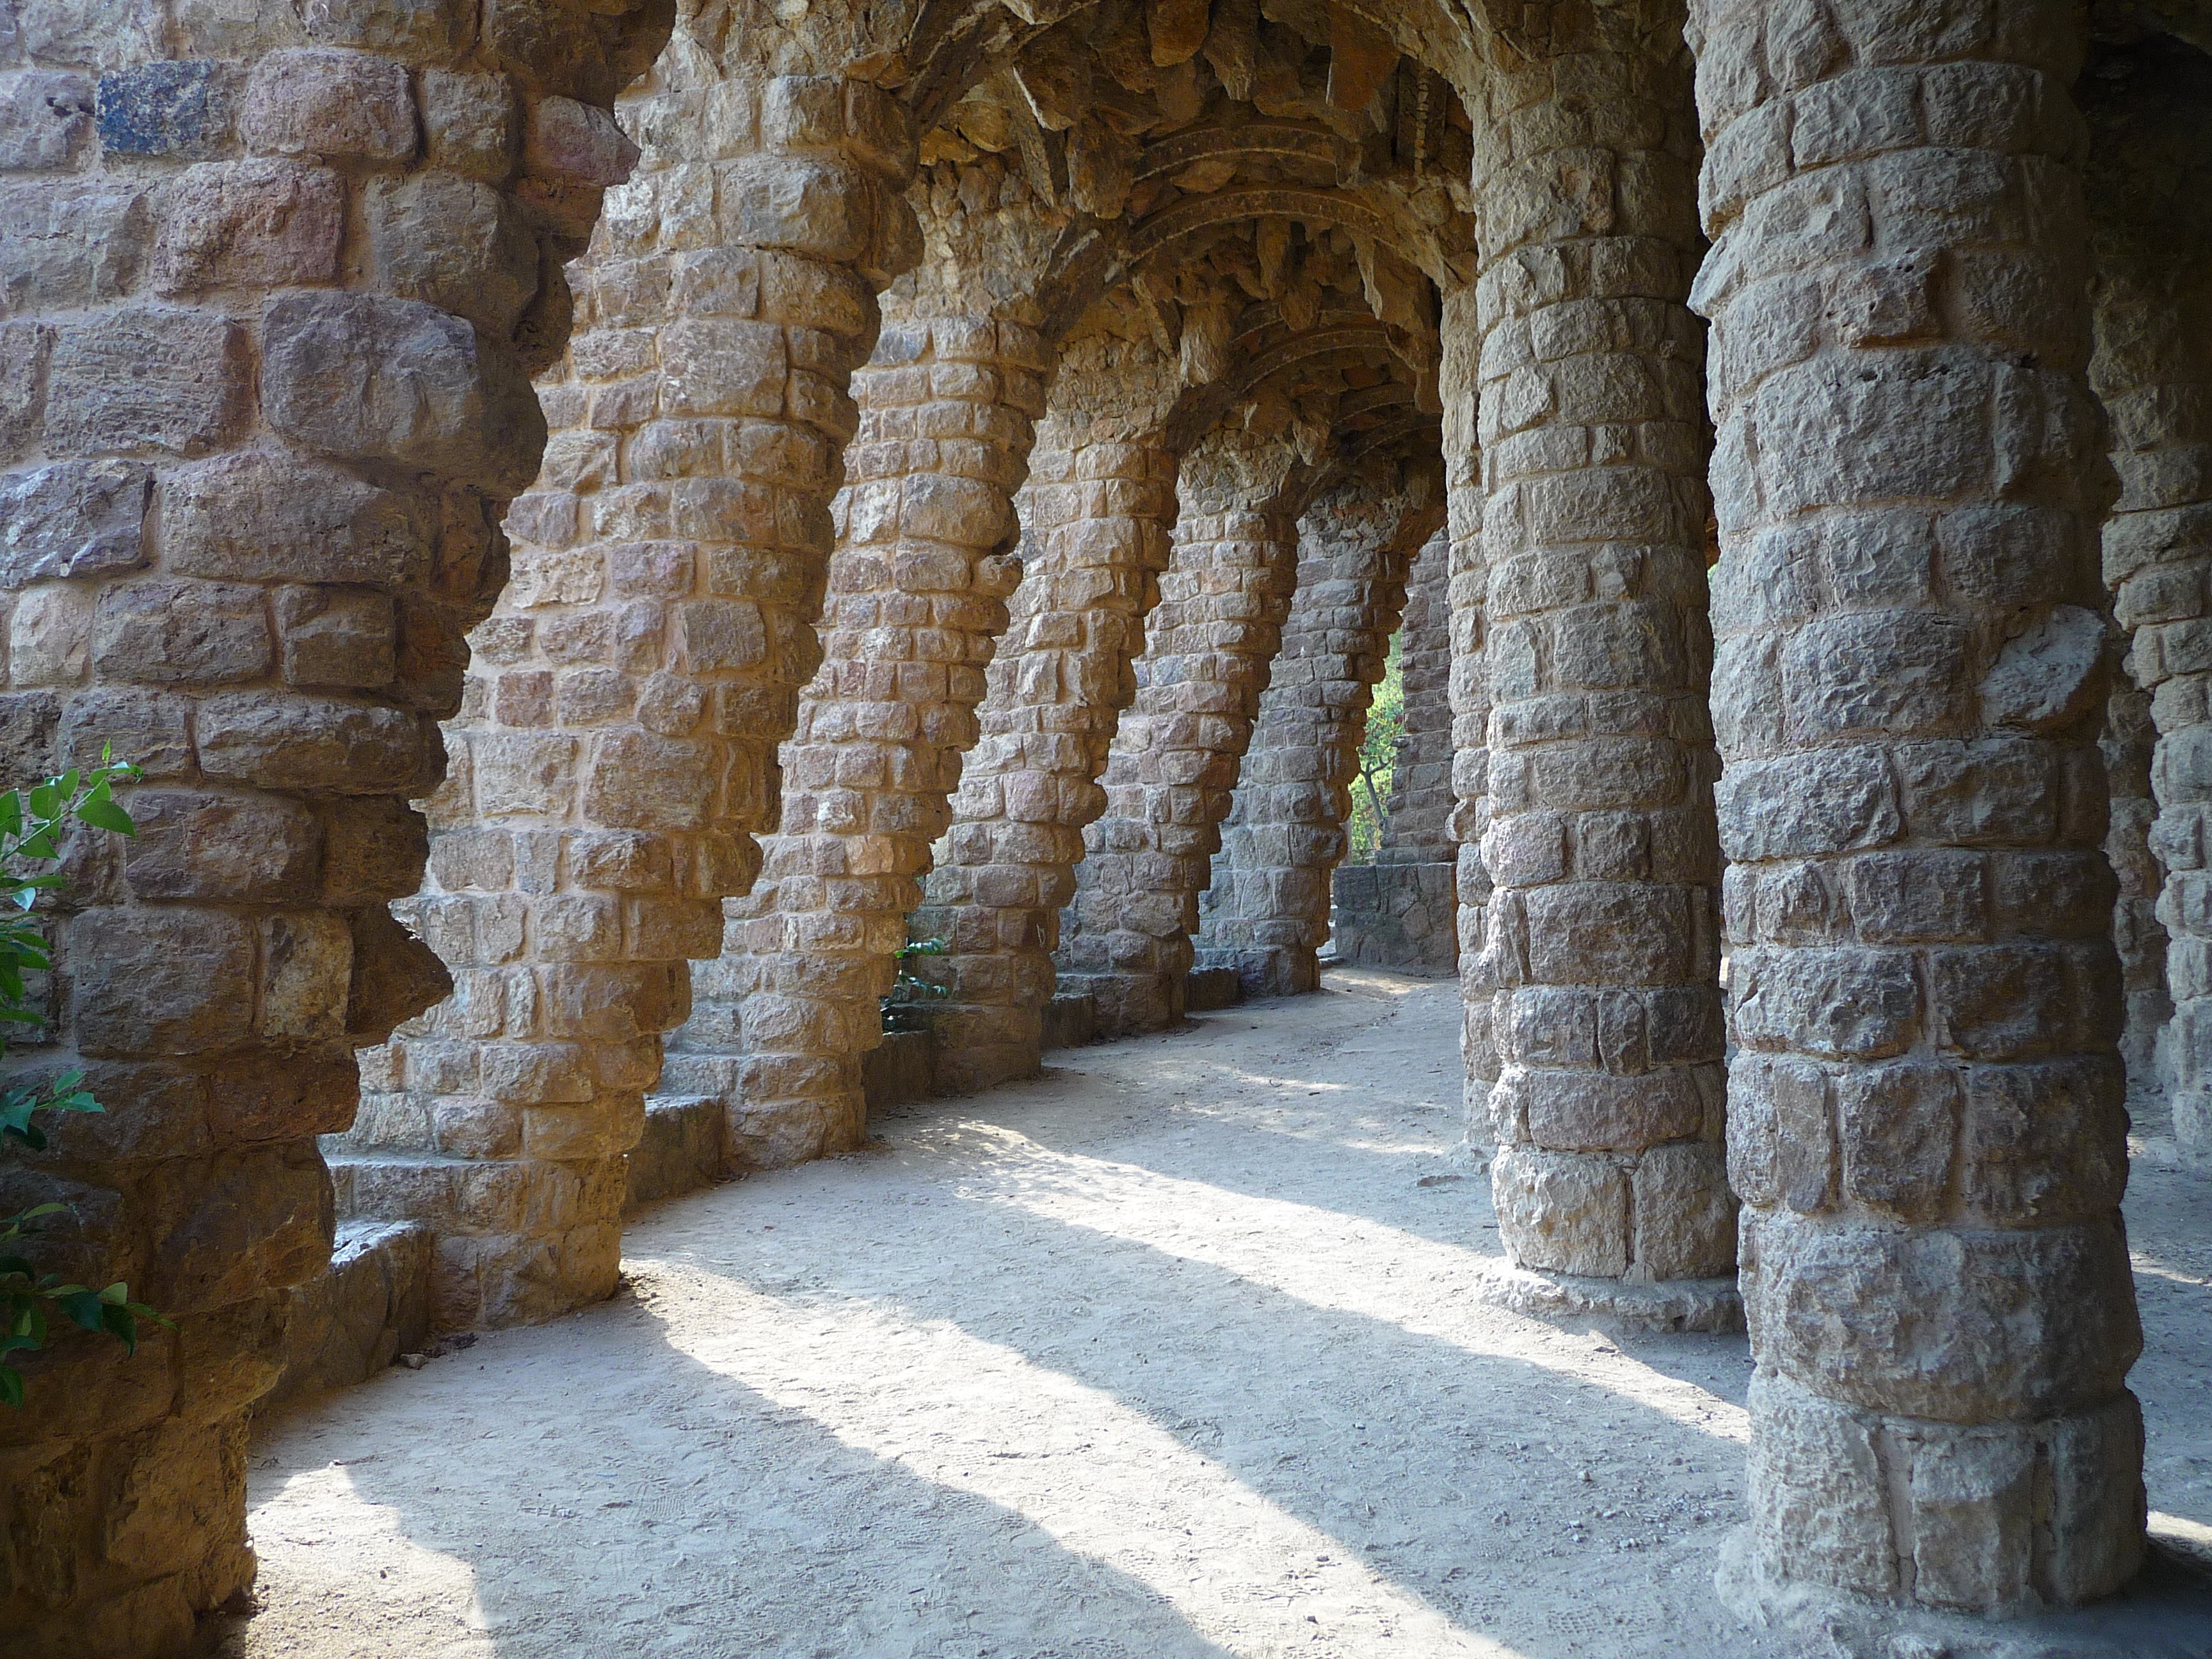
rock, architecture, structure, building, wall, formation, europe, arch, column, fortification, barcelona, place of worship, spain, design, temple, ruins, monastery, gaudi, abbey, archaeological site, historic site, guell park, ancient history